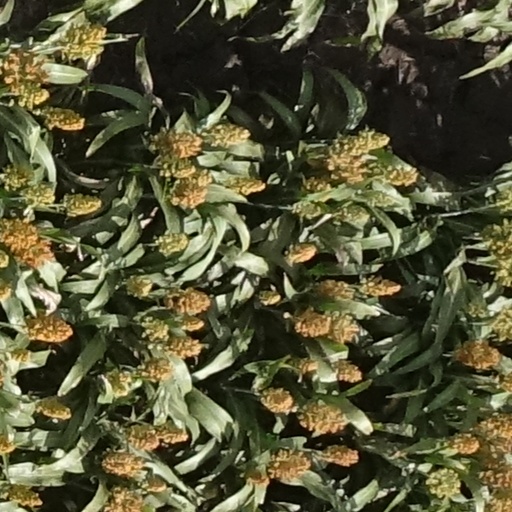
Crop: sorghum